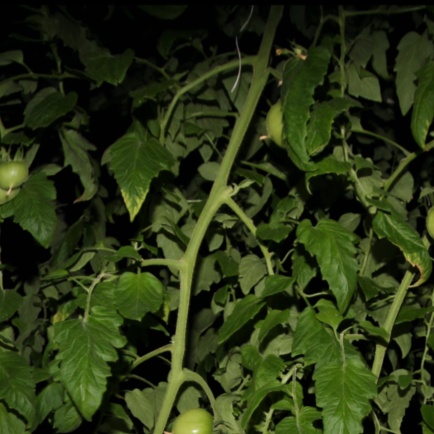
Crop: tomato